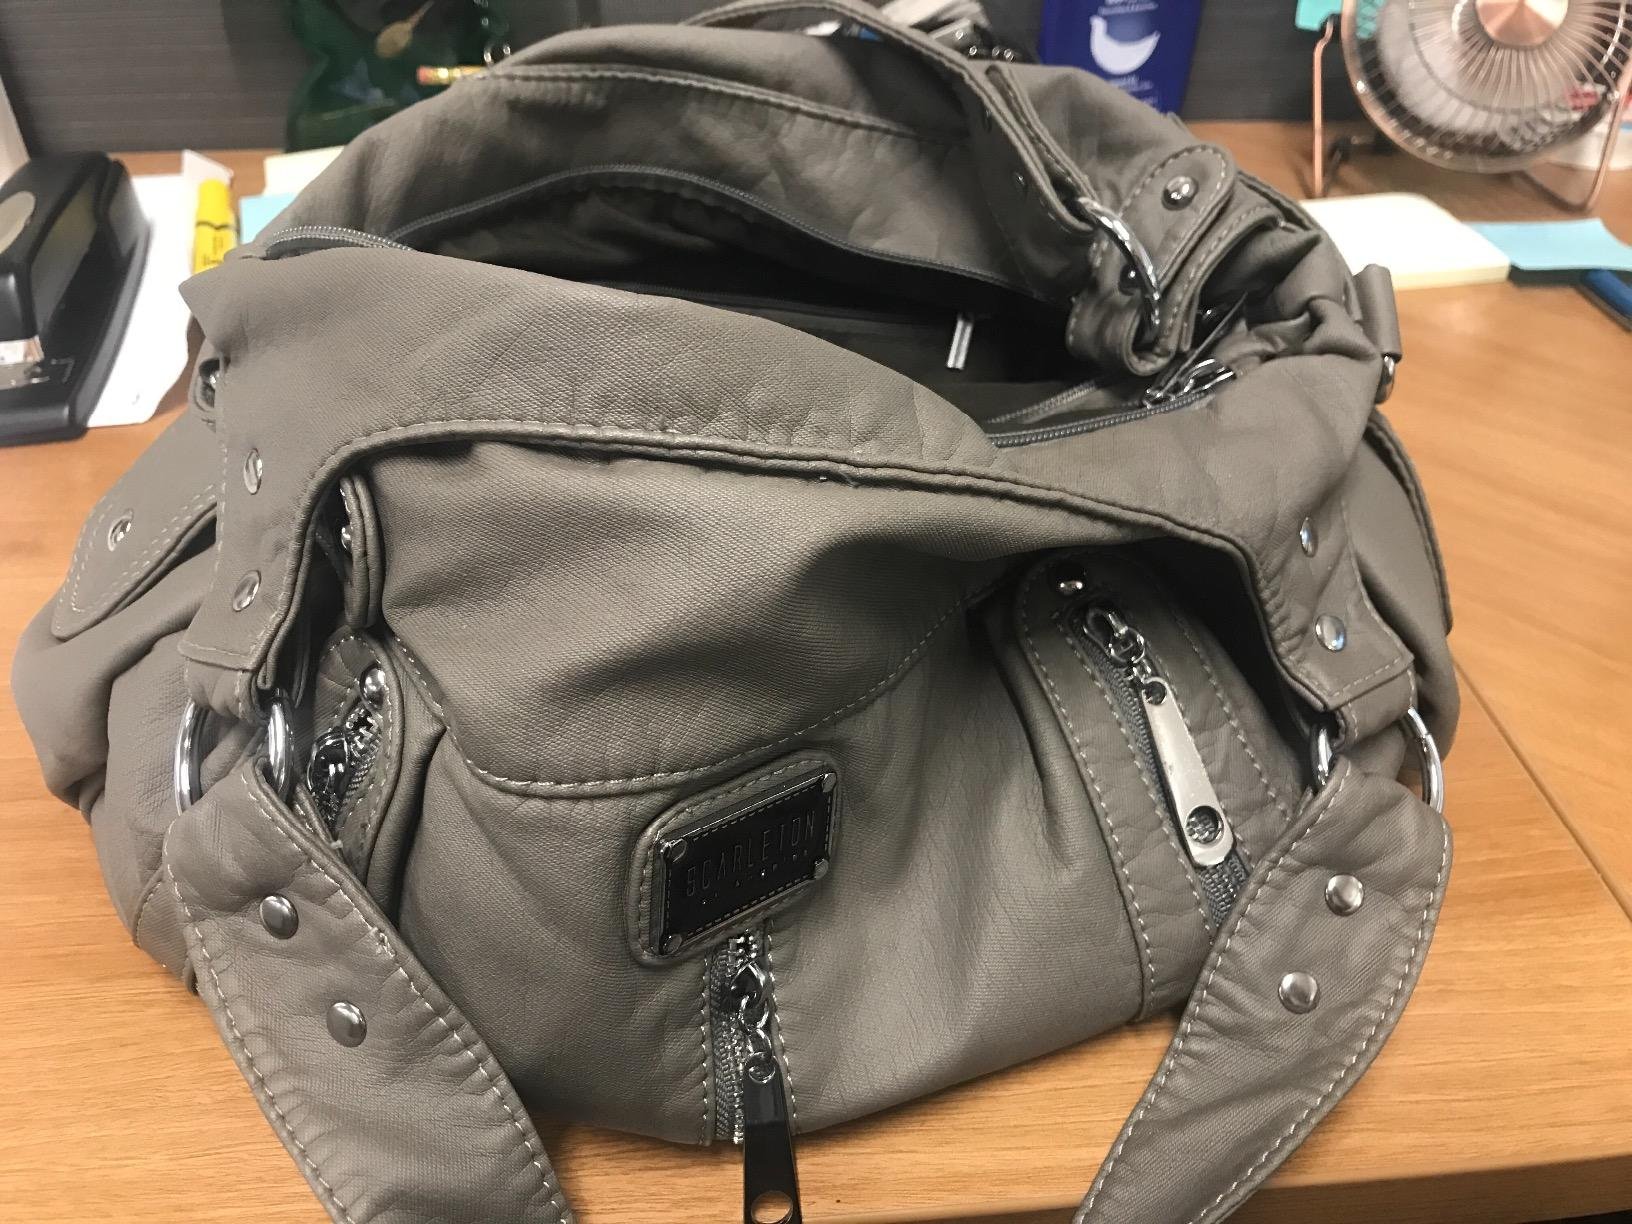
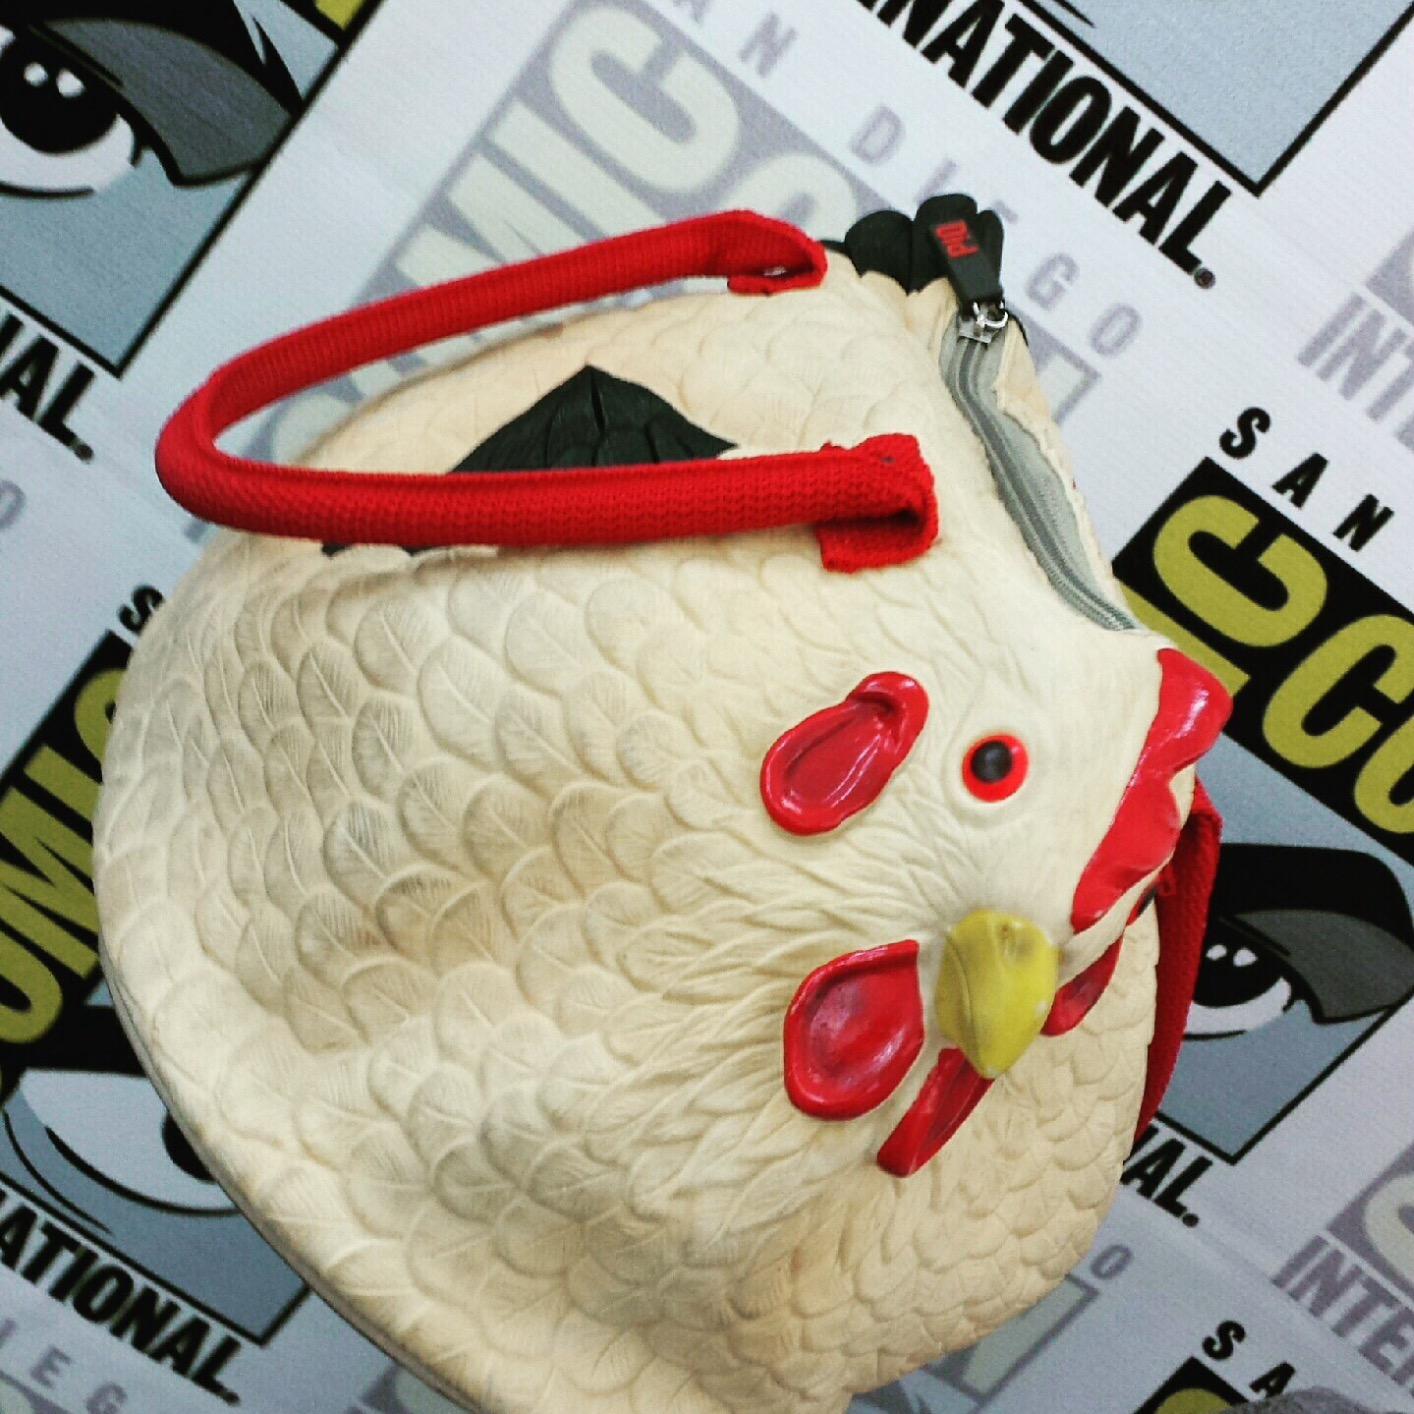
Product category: accessories_handbag
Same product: no